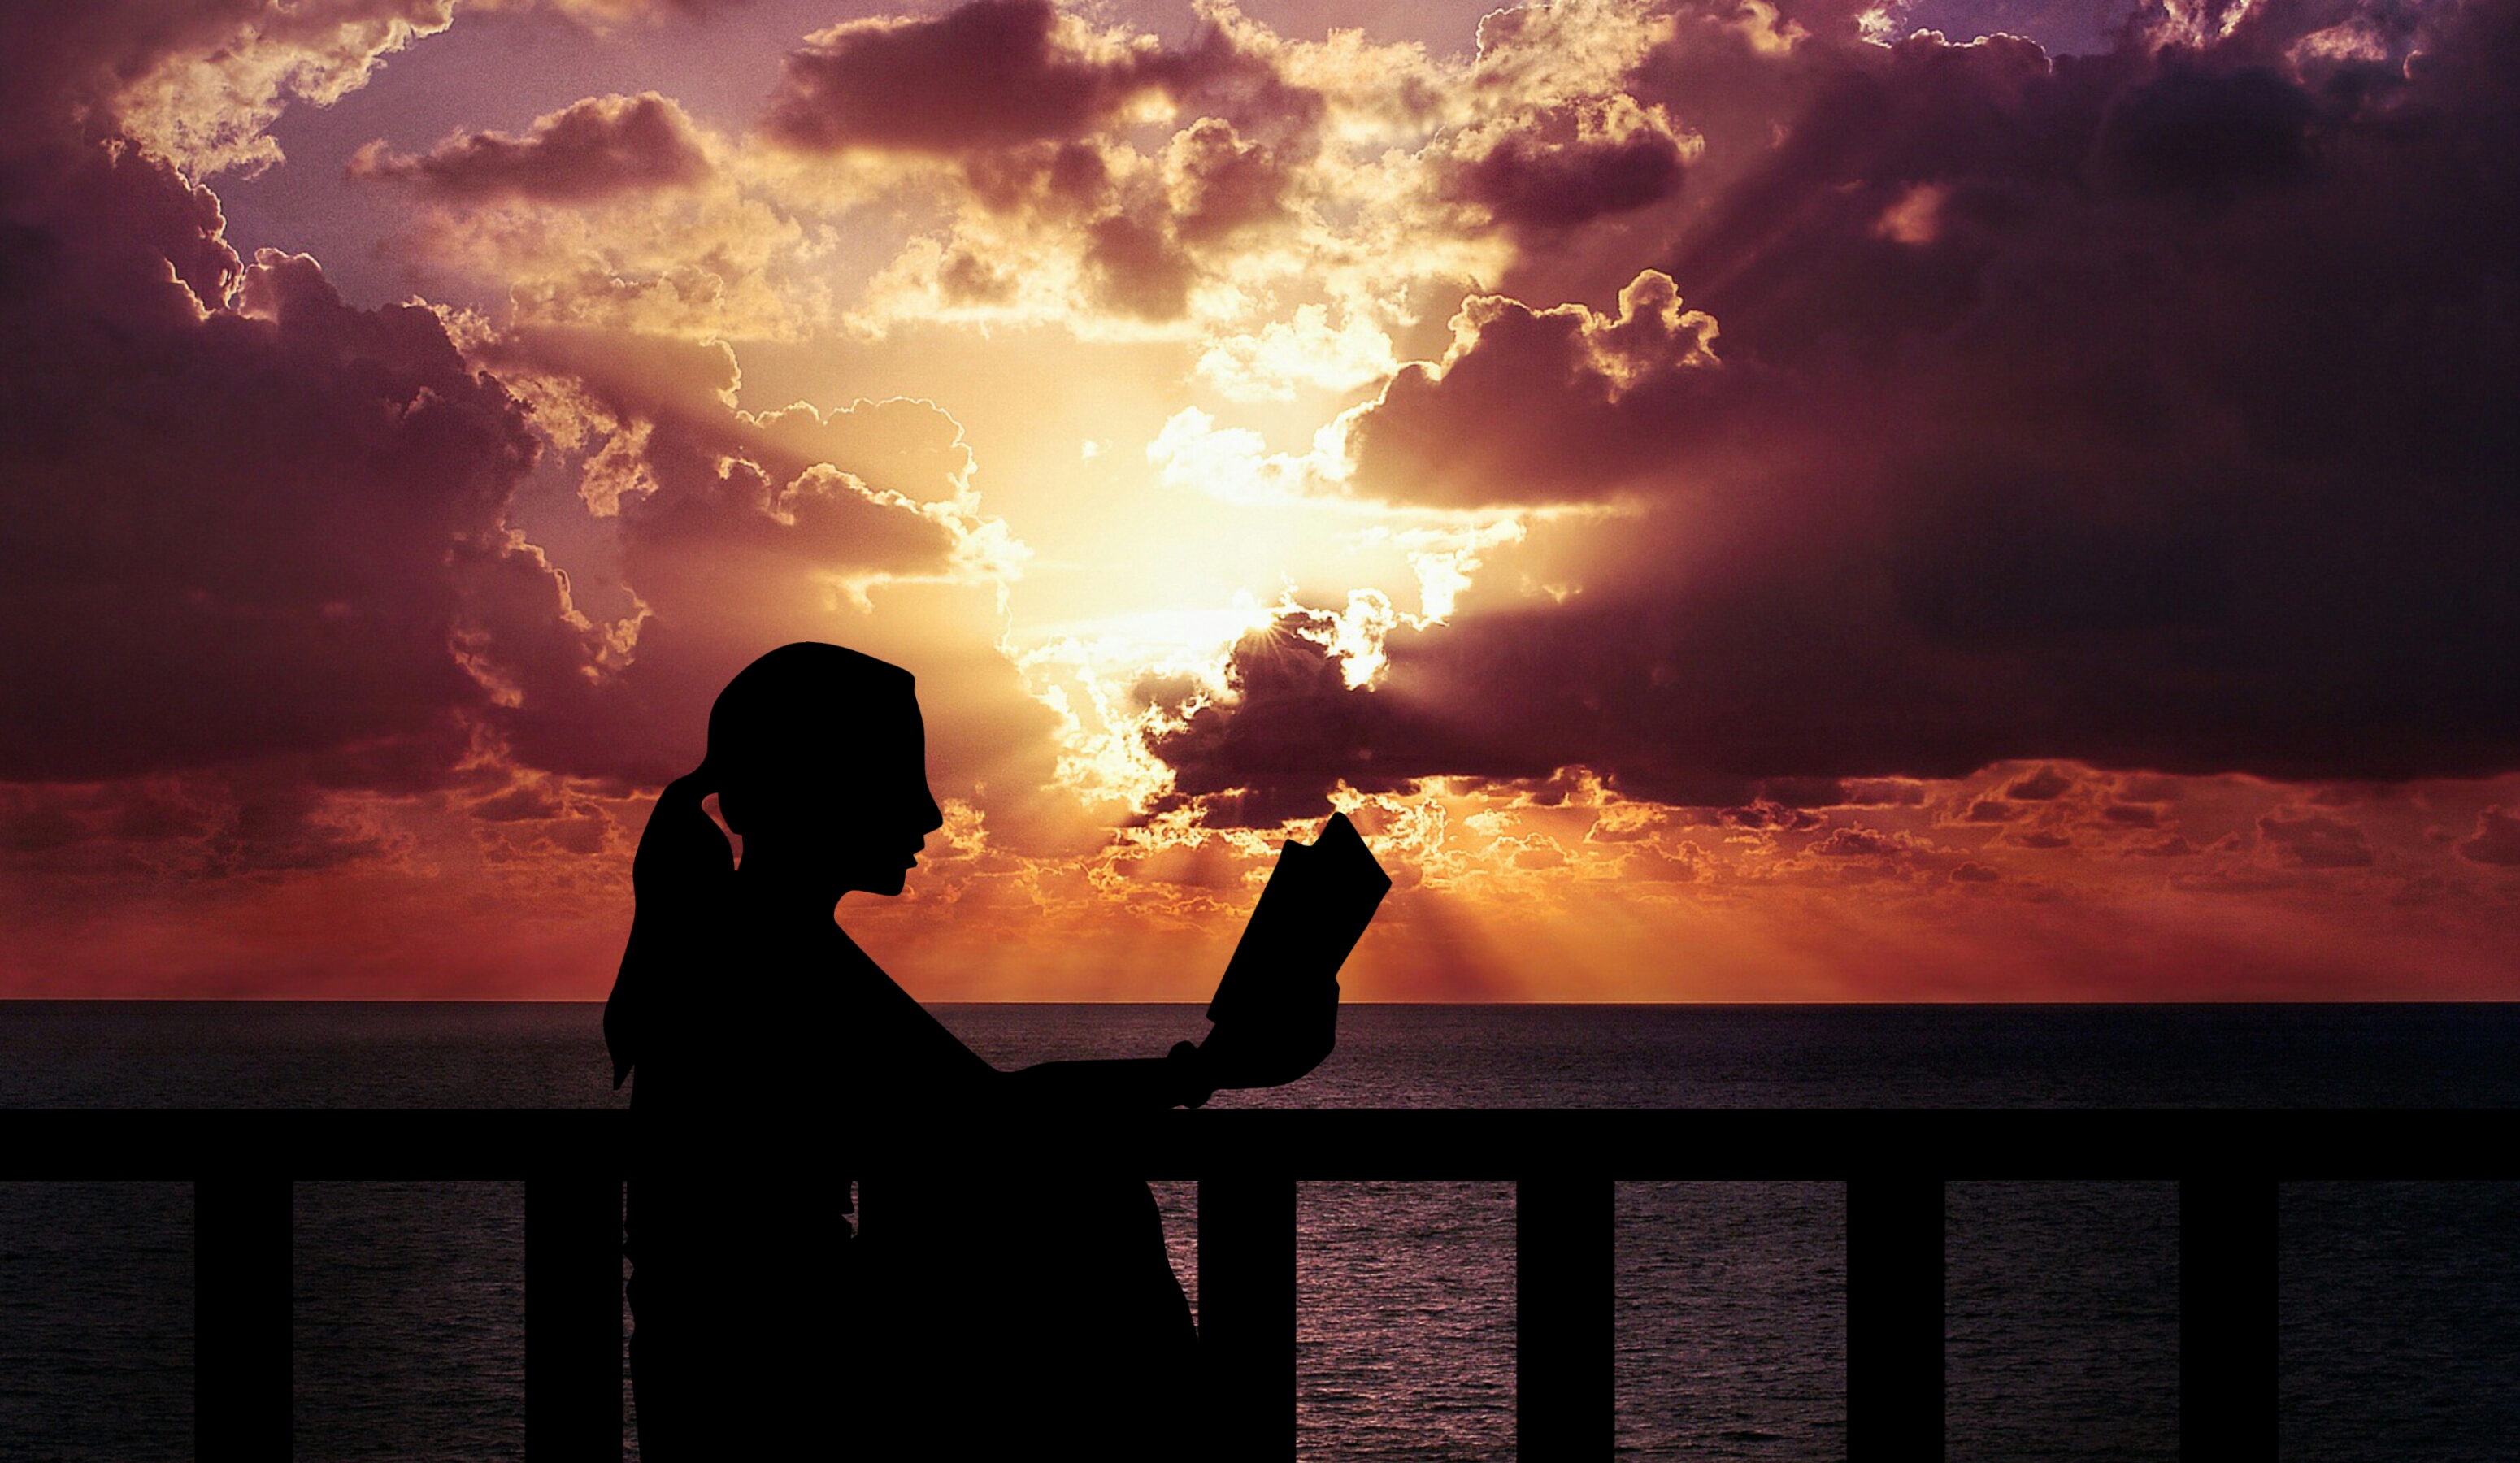
beach, smile, happy, portrait, kid, together, sea, nature, digital, art, landscape, sky, cloud, sun, sunset, sunrise, afterglow, atmosphere, silhouette, evening, phenomenon, horizon, sunlight, morning, backlighting, dusk, darkness, dawn, meteorological phenomenon, calm, heat, computer wallpaper